Michael Conrad Sophus Emil Aubert

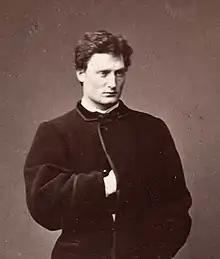
Emil Aubert - ca. 1860–1870 - Oslo Museum - OB.F03358A (cropped)

Aubert was born in Christiania (now Oslo), Norway. He was one of ten children born to Benoni Aubert (1768–1832) and Jakobine Henriette Thaulow (1776-1833). One of his brother was professor Ludvig Cæsar Martin Aubert (1807–1887).